Joe Gibbs Racing in the NASCAR Cup Series

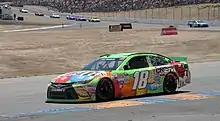
Kyle Busch's race-winning car at Sonoma in 2015.

For 2015, sponsor Mars, Inc. introduced a new green paint scheme to promote Crispy M&M's on the 18 car. After an injury to Kyle Busch in the season-opening Xfinity Series race, the No. 18 started the 2015 season with two-time Truck Series champion Matt Crafton making his Sprint Cup debut at the 2015 Daytona 500, finishing 18th. The next week, David Ragan was announced as interim driver, moving from his full-time ride at Front Row Motorsports. Ragan drove the car for nine races through Talladega and scored a single top-five finish at Martinsville, before moving to Michael Waltrip Racing. Development driver Erik Jones, who drove for Busch in the Truck Series, made his first series start at Kansas. Jones ran in the top ten for much of the race, before crashing on the front stretch and finishing 40th. After missing a total of 11 races, Busch returned to the car for the Sprint All-Star Race at Charlotte, receiving a waiver from NASCAR to be eligible for the Chase for the Sprint Cup provided he win a race and gain a top 30 position in the championship standings. At Sonoma in June, his fifth start of the year, Busch scored his first victory of the season. It was also the first time he and his brother Kurt Busch had finished first and second in any Cup Series event. Busch would then win three consecutive races – Kentucky, New Hampshire, and Indianapolis – with four total wins across a five-race span. The latter victory was also Busch's first Brickyard 400 victory, the first for manufacturer Toyota, and marked the first time a driver swept both the Cup and Xfinity races at Indianapolis. Busch would go on to make the 2015 Chase for the Sprint Cup. At the second Phoenix race, Busch would be one of the four drivers going to Homestead-Miami Speedway with an opportunity to win the Sprint Cup championship after the race was stopped by NASCAR due to rain. The following weekend at Homestead-Miami Speedway, Busch would go on to win the race as well as his first Sprint Cup title. He and brother Kurt join Bobby and Terry Labonte as the only brothers in NASCAR's top series to win championships. This was the 2nd championship for the No. 18 car. Busch ended the season with 5 wins, 12 top fives, and 16 top tens in only 25 starts. It was the first championship for manufacturer Toyota and fourth for team owner Joe Gibbs.